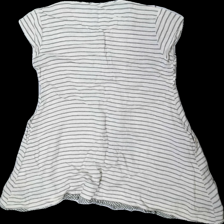
View: back
Type: Dress
Category: Ladies
Brand: Masai
Colors: Beige, Black
Material: 100% cotton
Pattern: Striped
Cut: Regular, C-collar
Size: M
Season: All
Price range: 50-100
Recommended usage: Reuse